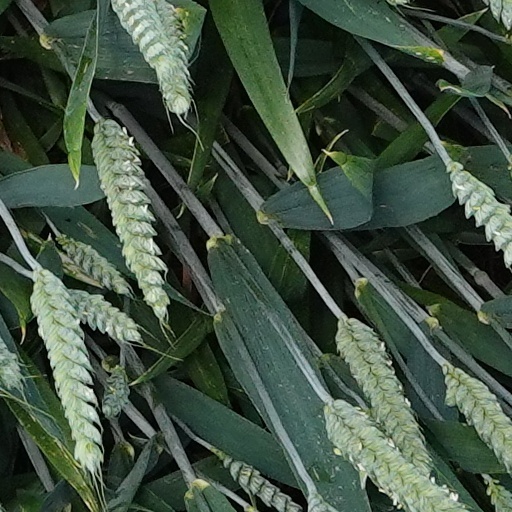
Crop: wheat